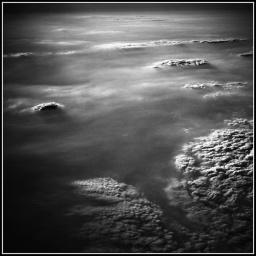
Unusual cloud formations seen from high above - that's why I like those window seats on airplanes ;)